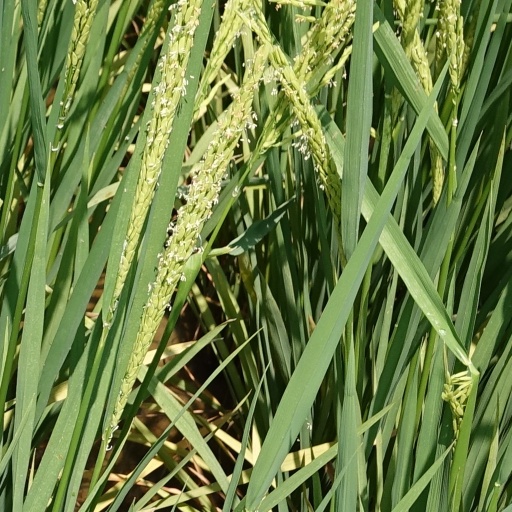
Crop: rice